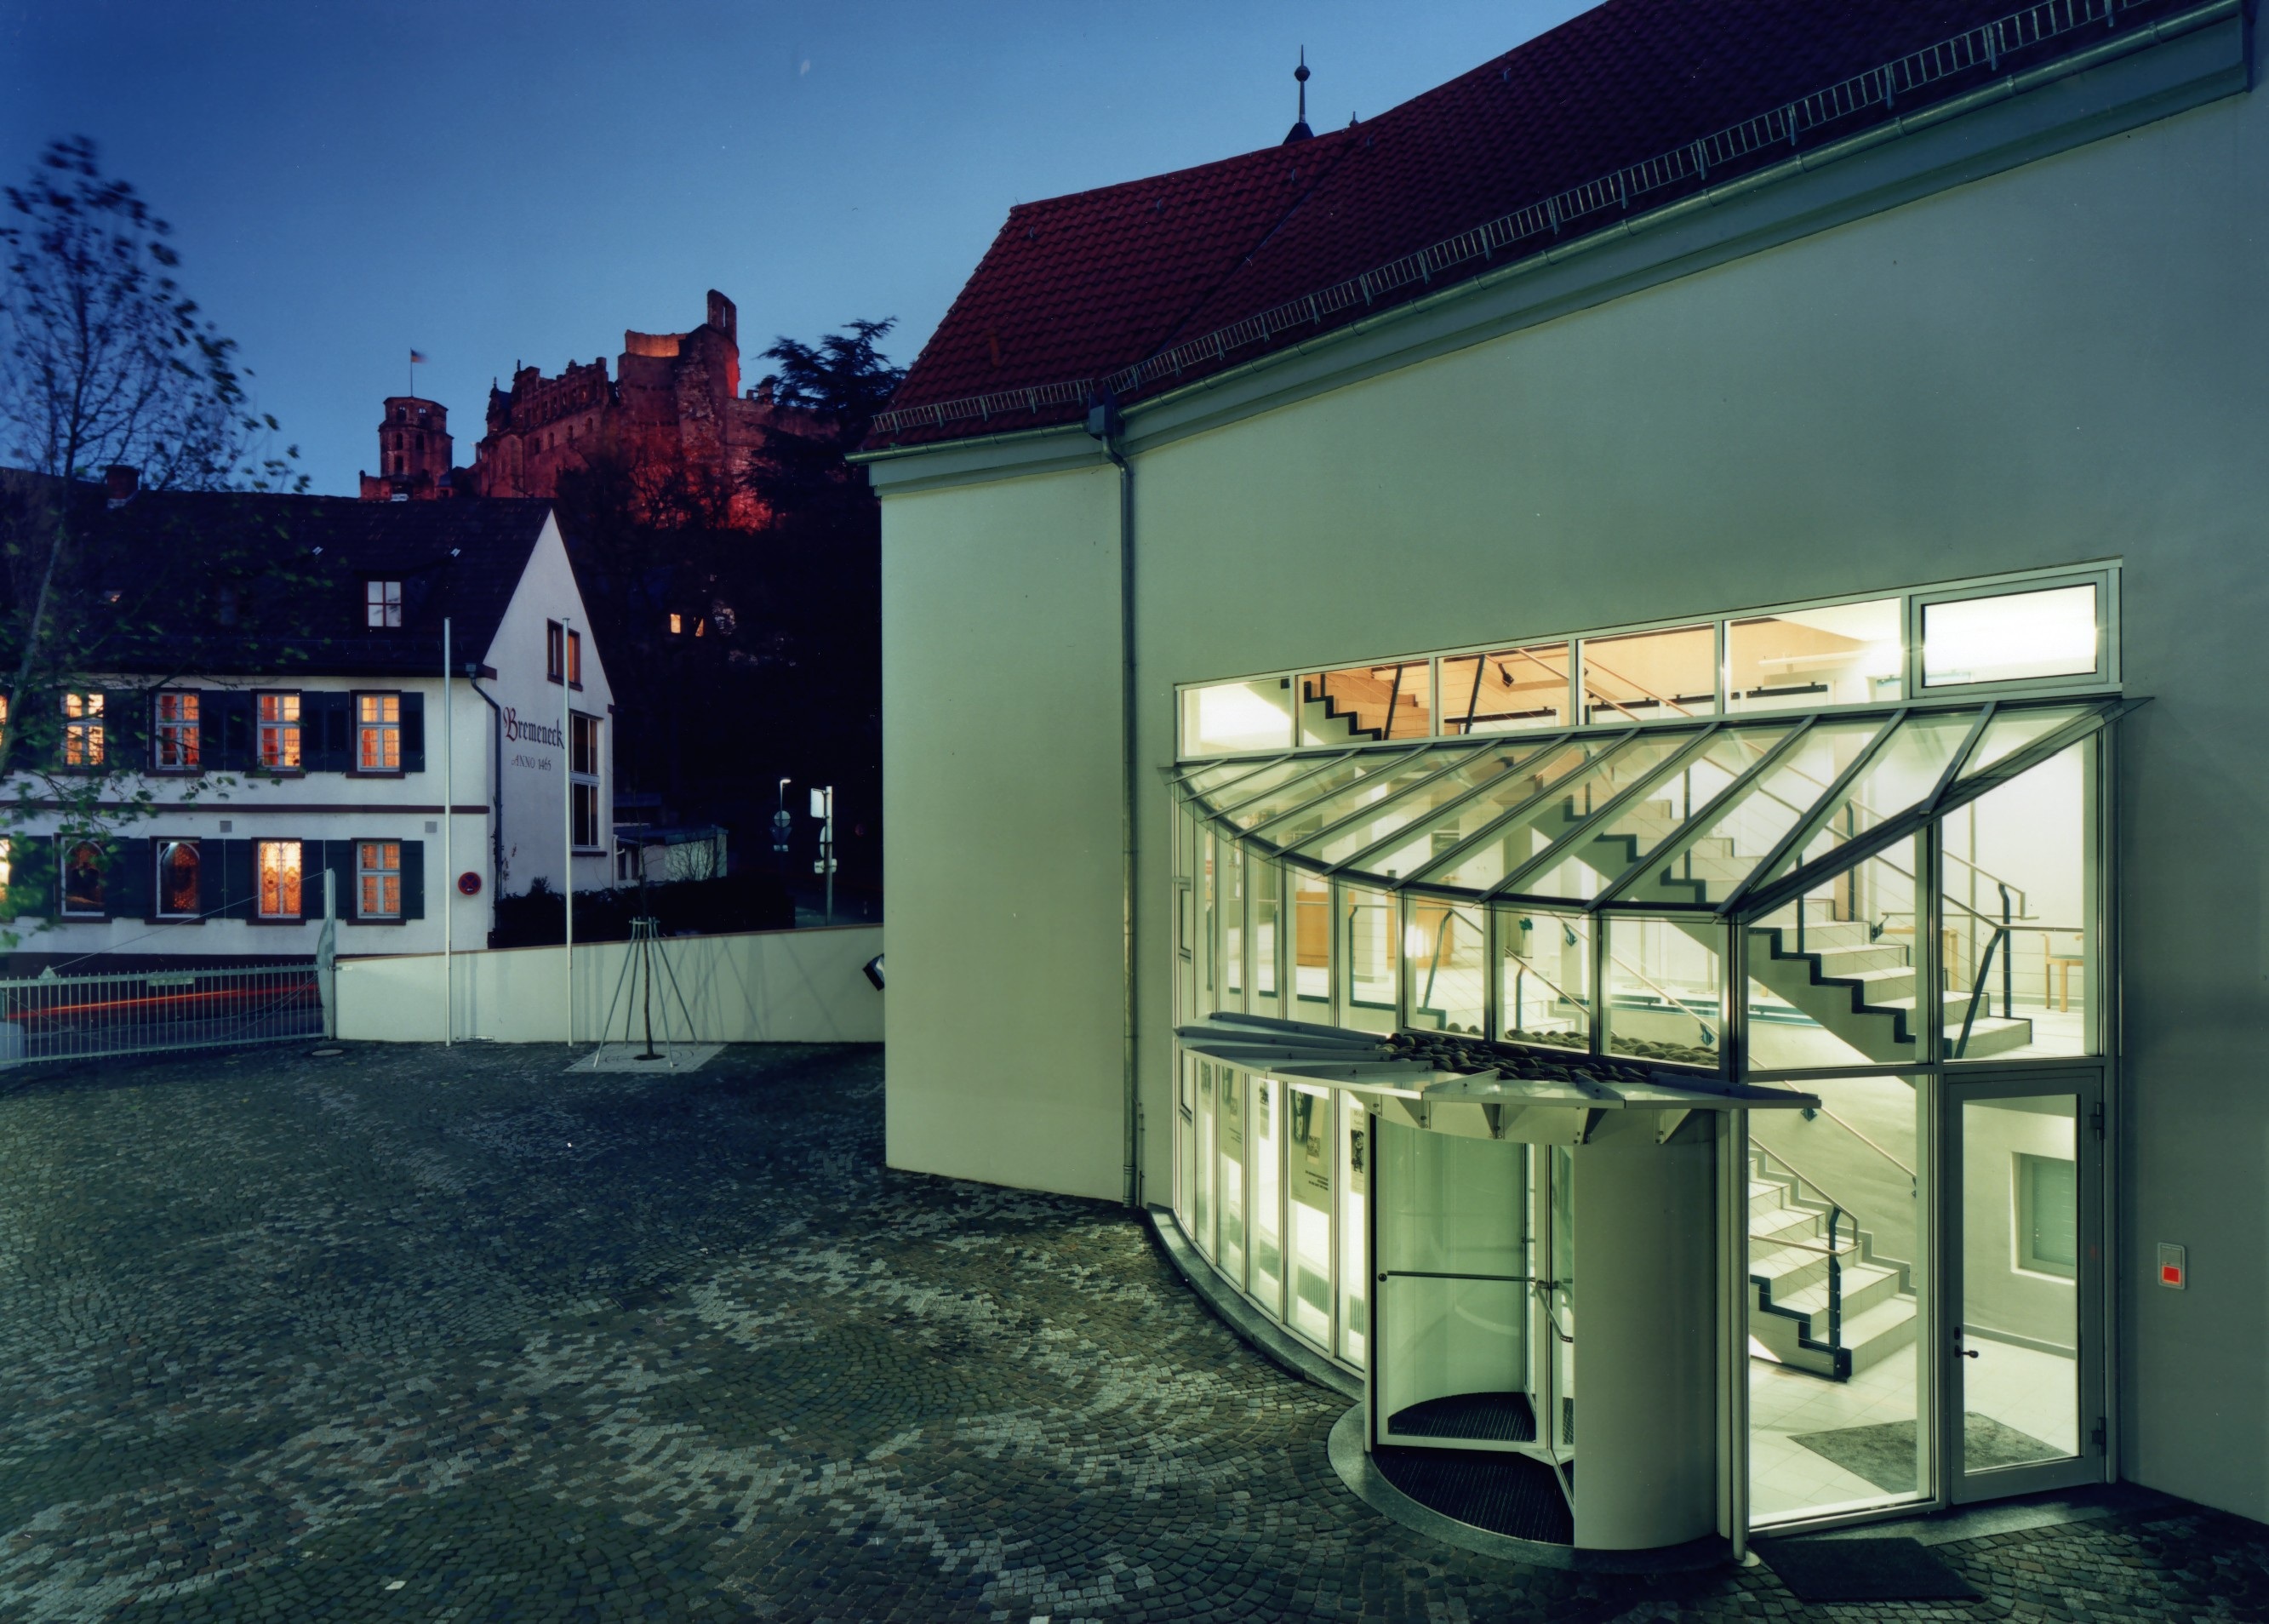
architecture, house, home, facade, interior design, german, documentation, urban area, cultural center, sintiundroma